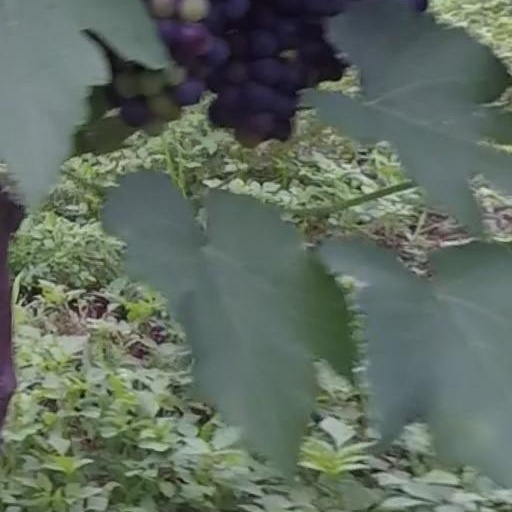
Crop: grape